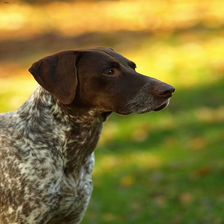
Species: dog
Breed: german shorthaired